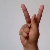
The image shows a hand gesture representing the letter 'K' in Indian Sign Language.